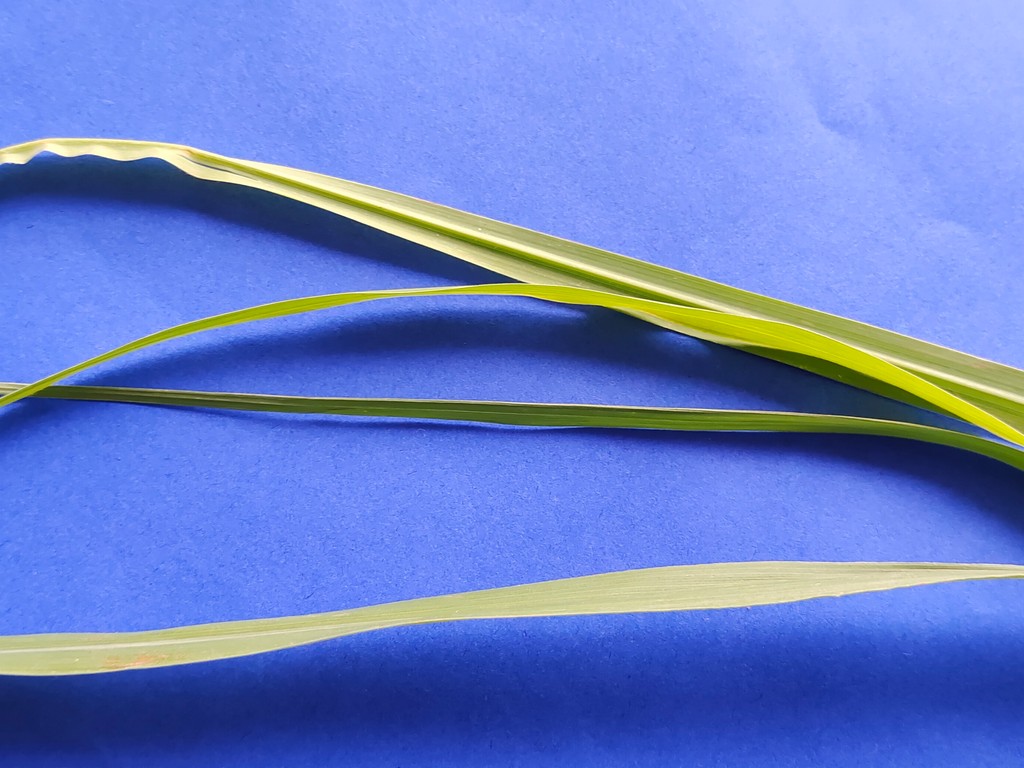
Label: Healthy